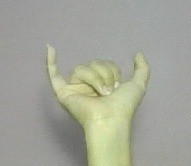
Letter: ya